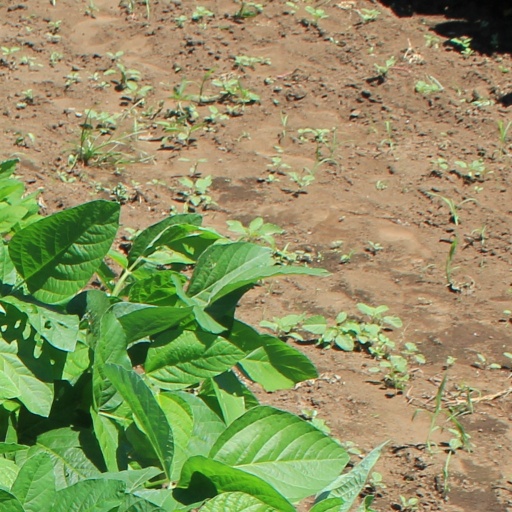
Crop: soybean